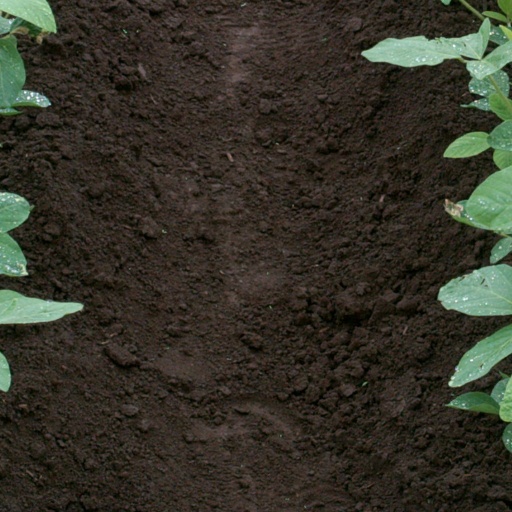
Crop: soybean